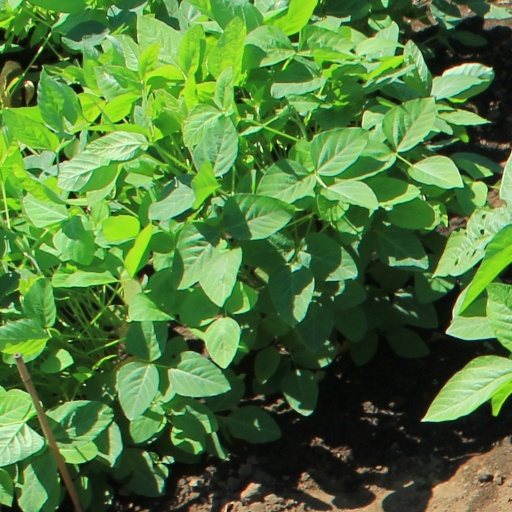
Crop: soybean